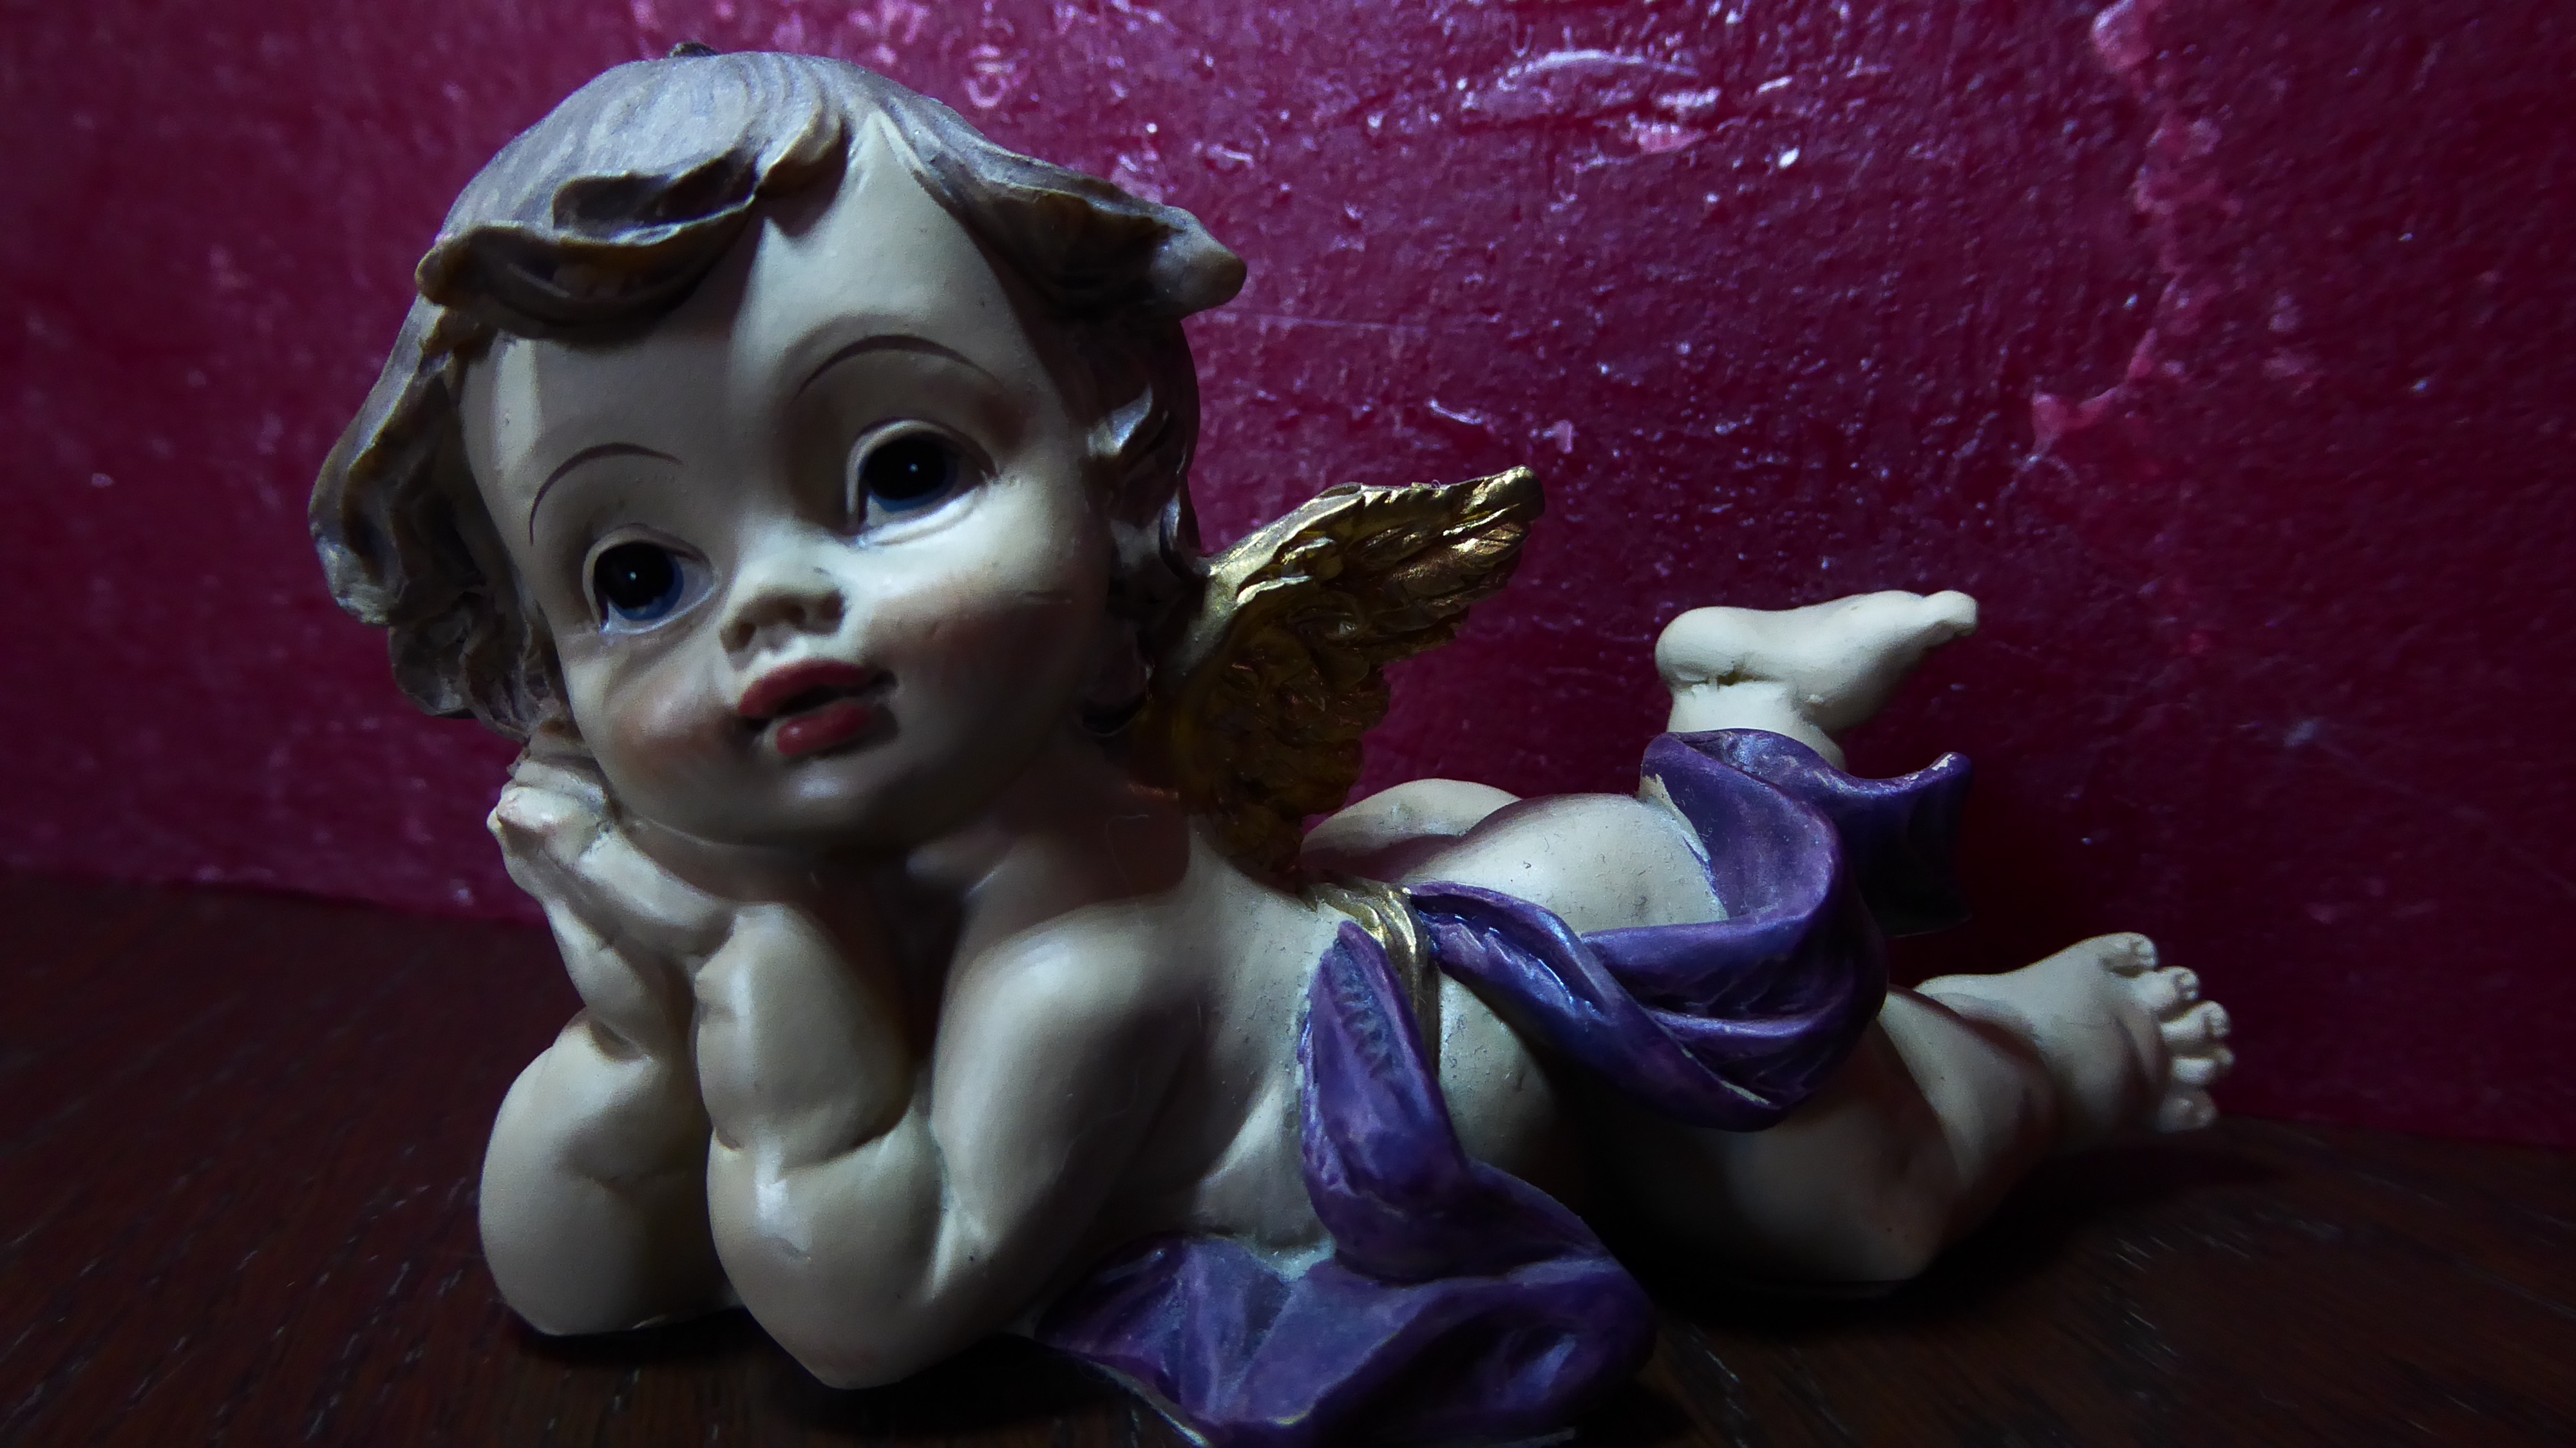
darkness, toy, mythology, fictional character